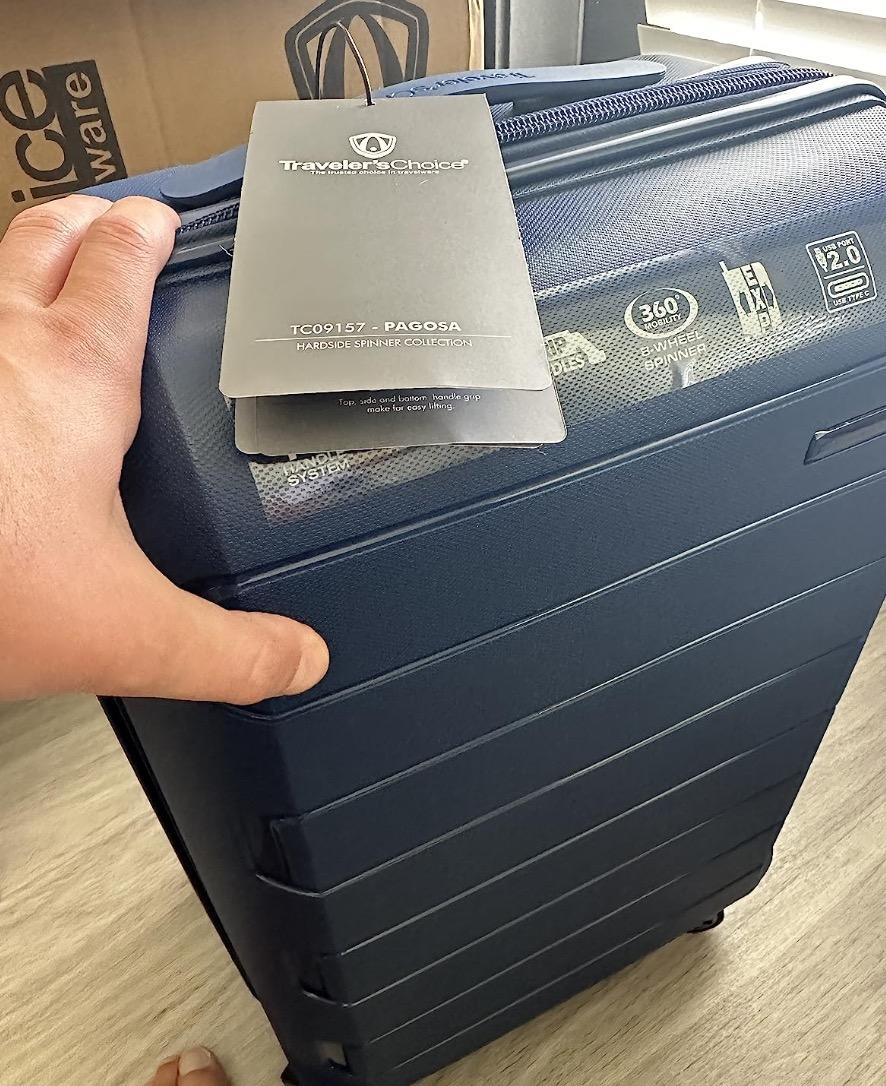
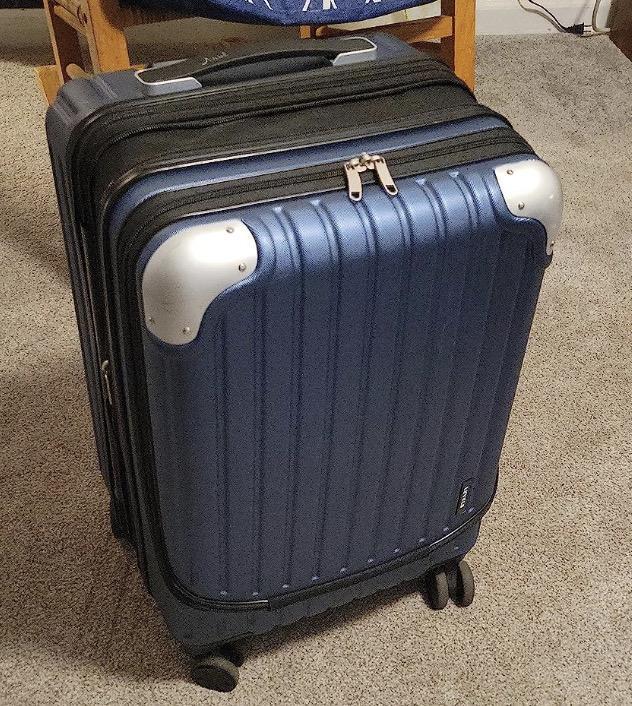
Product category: items_tea
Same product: no